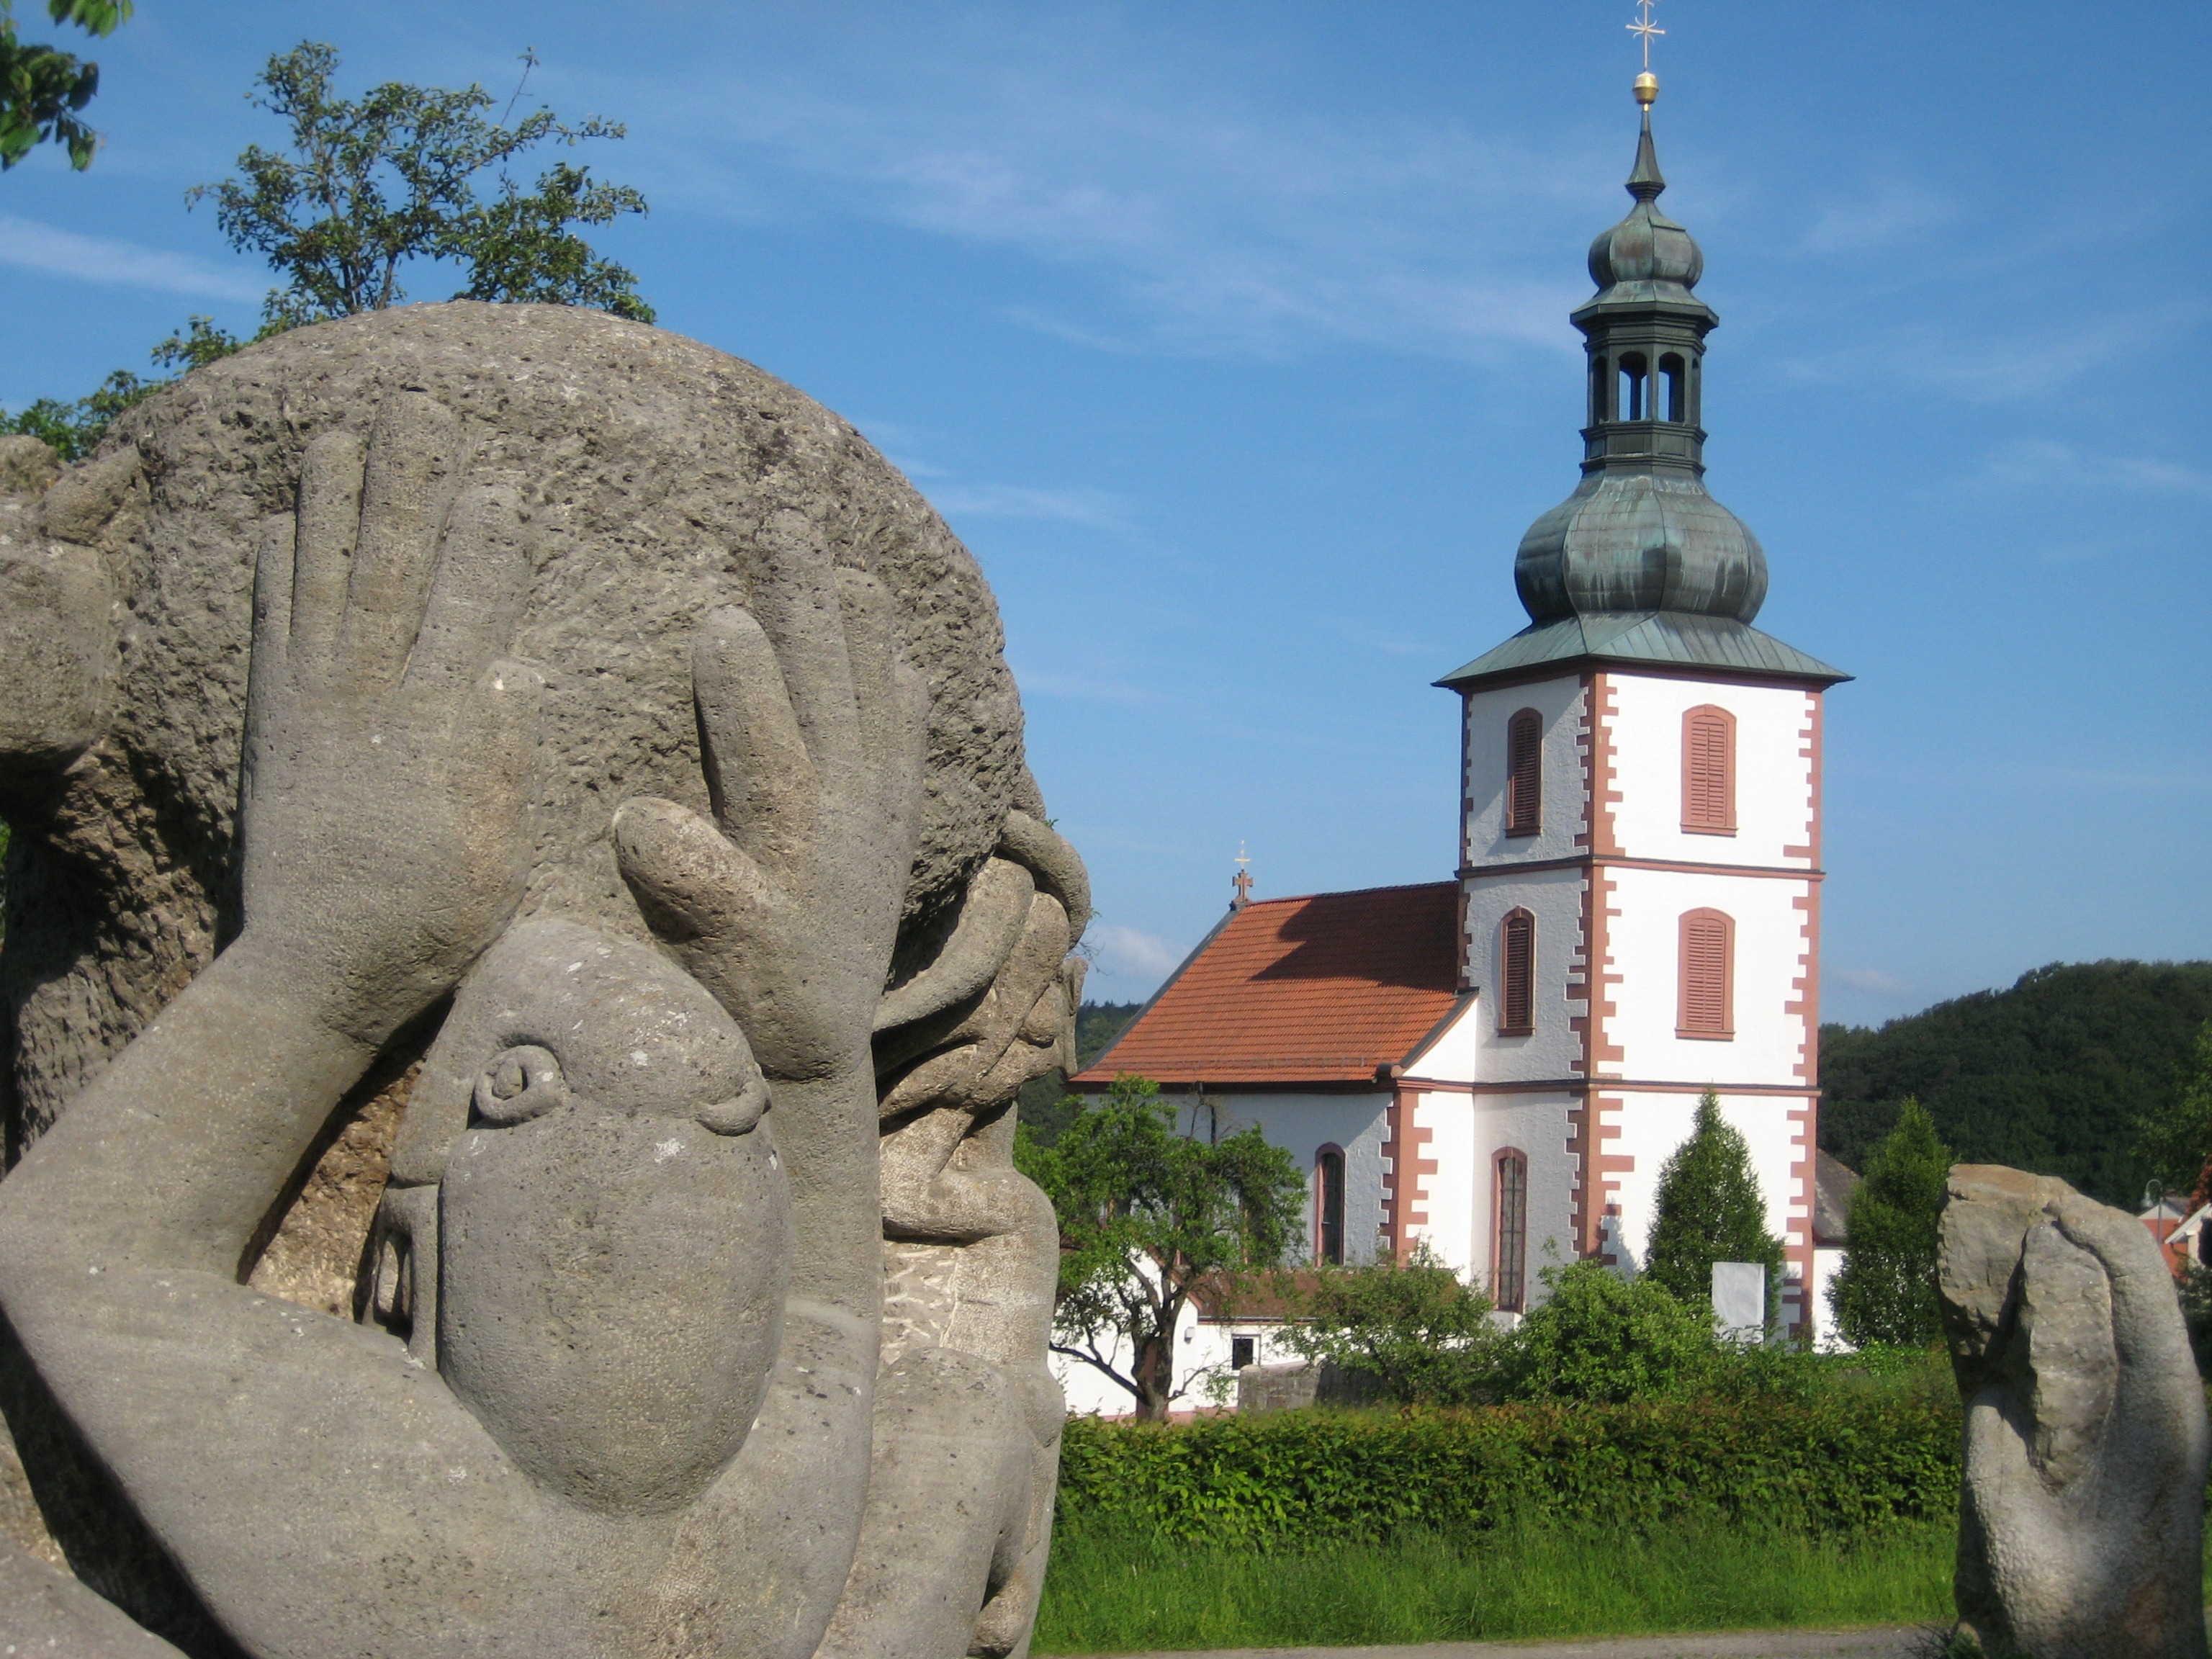
rock, stone, monument, statue, landmark, church, place of worship, sculpture, temple, historic site, ancient history